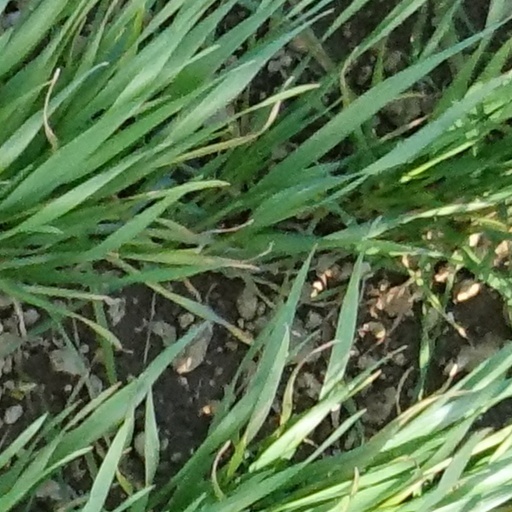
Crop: wheat